Question: Please indicate a possible affordance area of eat_carrot that can be used for chewing
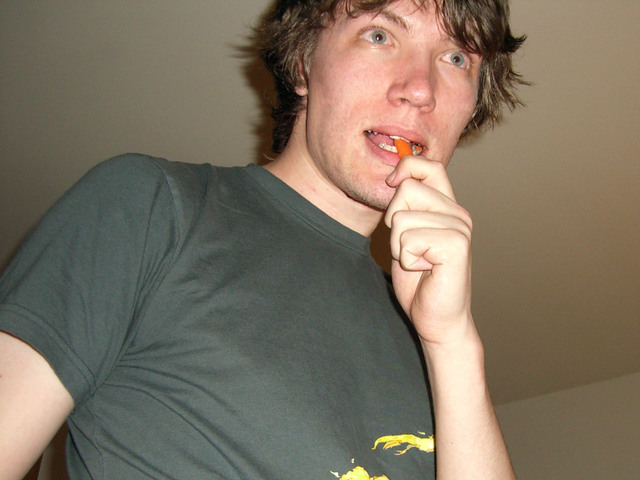
Answer: [389.5, 138, 417.5, 178]